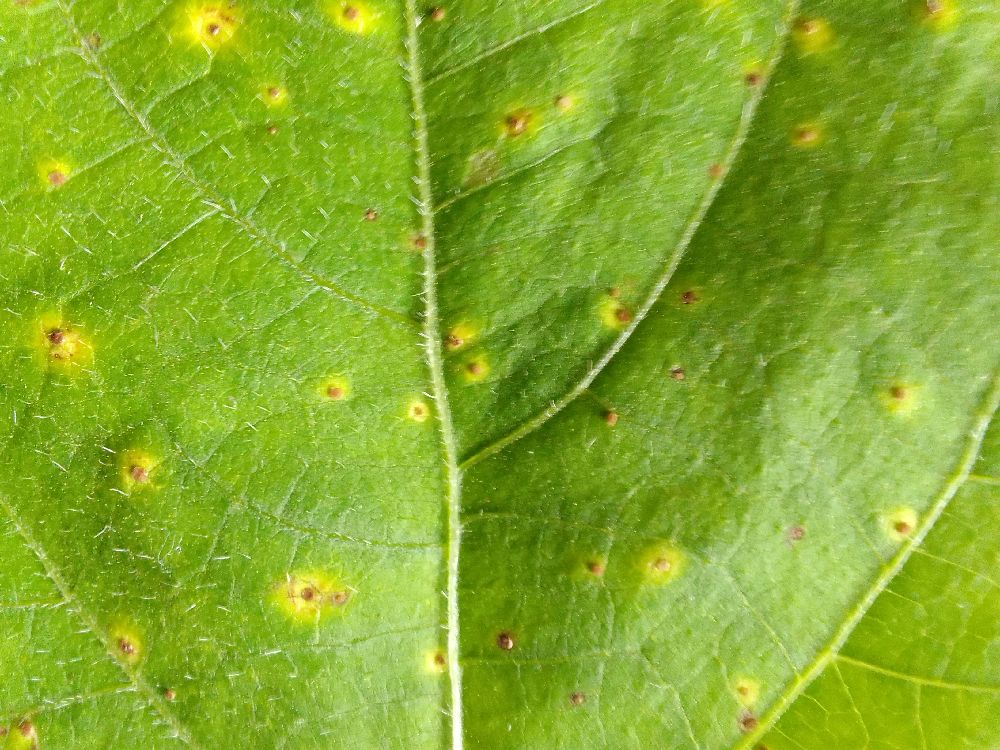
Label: rust